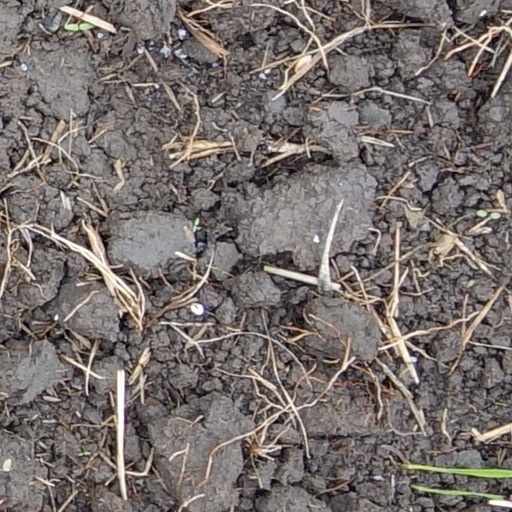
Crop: wheat